Regester Log House

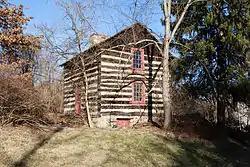
The house in January 2015

The Regester Log House is an historic, American log house that is located in Fredericktown, Pennsylvania.